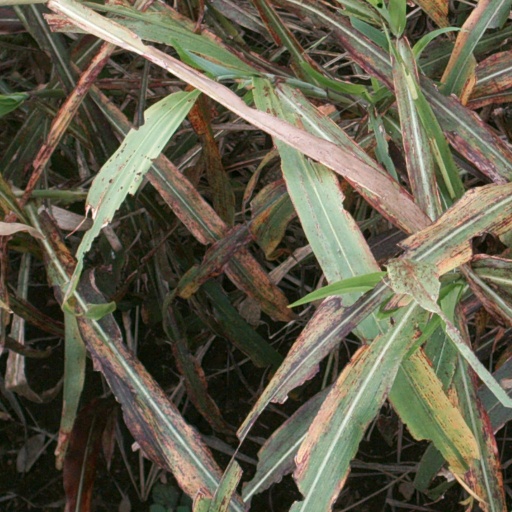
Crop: sorghum